Niels Bohr

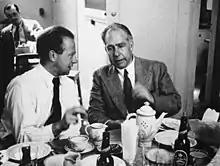
A young man in a white shirt and tie and an older man in suit and tie sit at a table, on which there is a tea pot, plates, cups and saucers and beer bottles.

Bohr was aware of the possibility of using uranium-235 to construct an atomic bomb, referring to it in lectures in Britain and Denmark shortly before and after the war started, but he did not believe that it was technically feasible to extract a sufficient quantity of uranium-235. In September 1941, Heisenberg, who had become head of the German nuclear energy project, visited Bohr in Copenhagen. During this meeting the two men took a private moment outside, the content of which has caused much speculation, as both gave differing accounts.